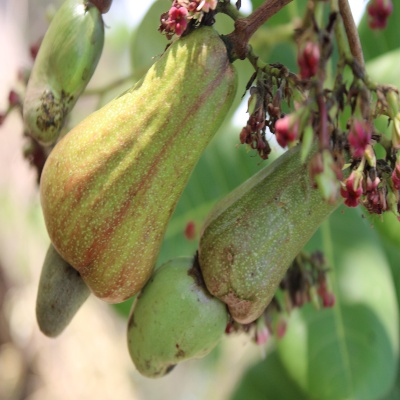
Crop: Cashew
Condition: healthy